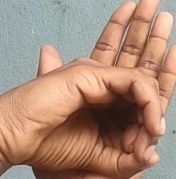
ASL sign: 0